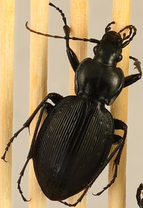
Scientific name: Carabus goryi
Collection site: Mountain Lake Biological Station NEON (MLBS), plot MLBS_008